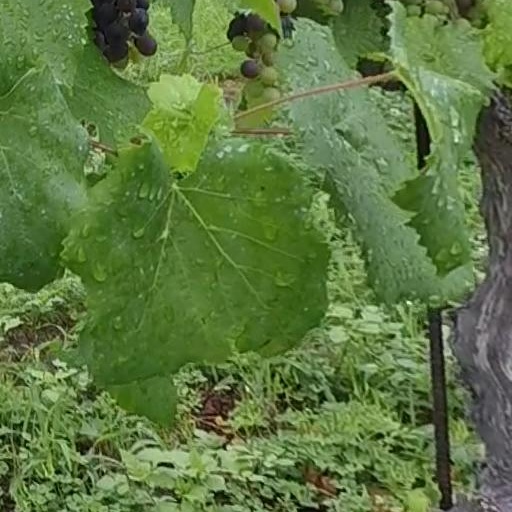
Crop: grape